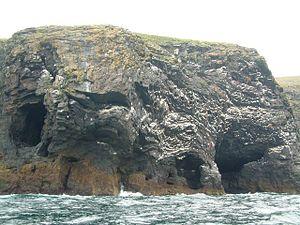
Sandray est une île du Royaume-Uni située en Écosse.